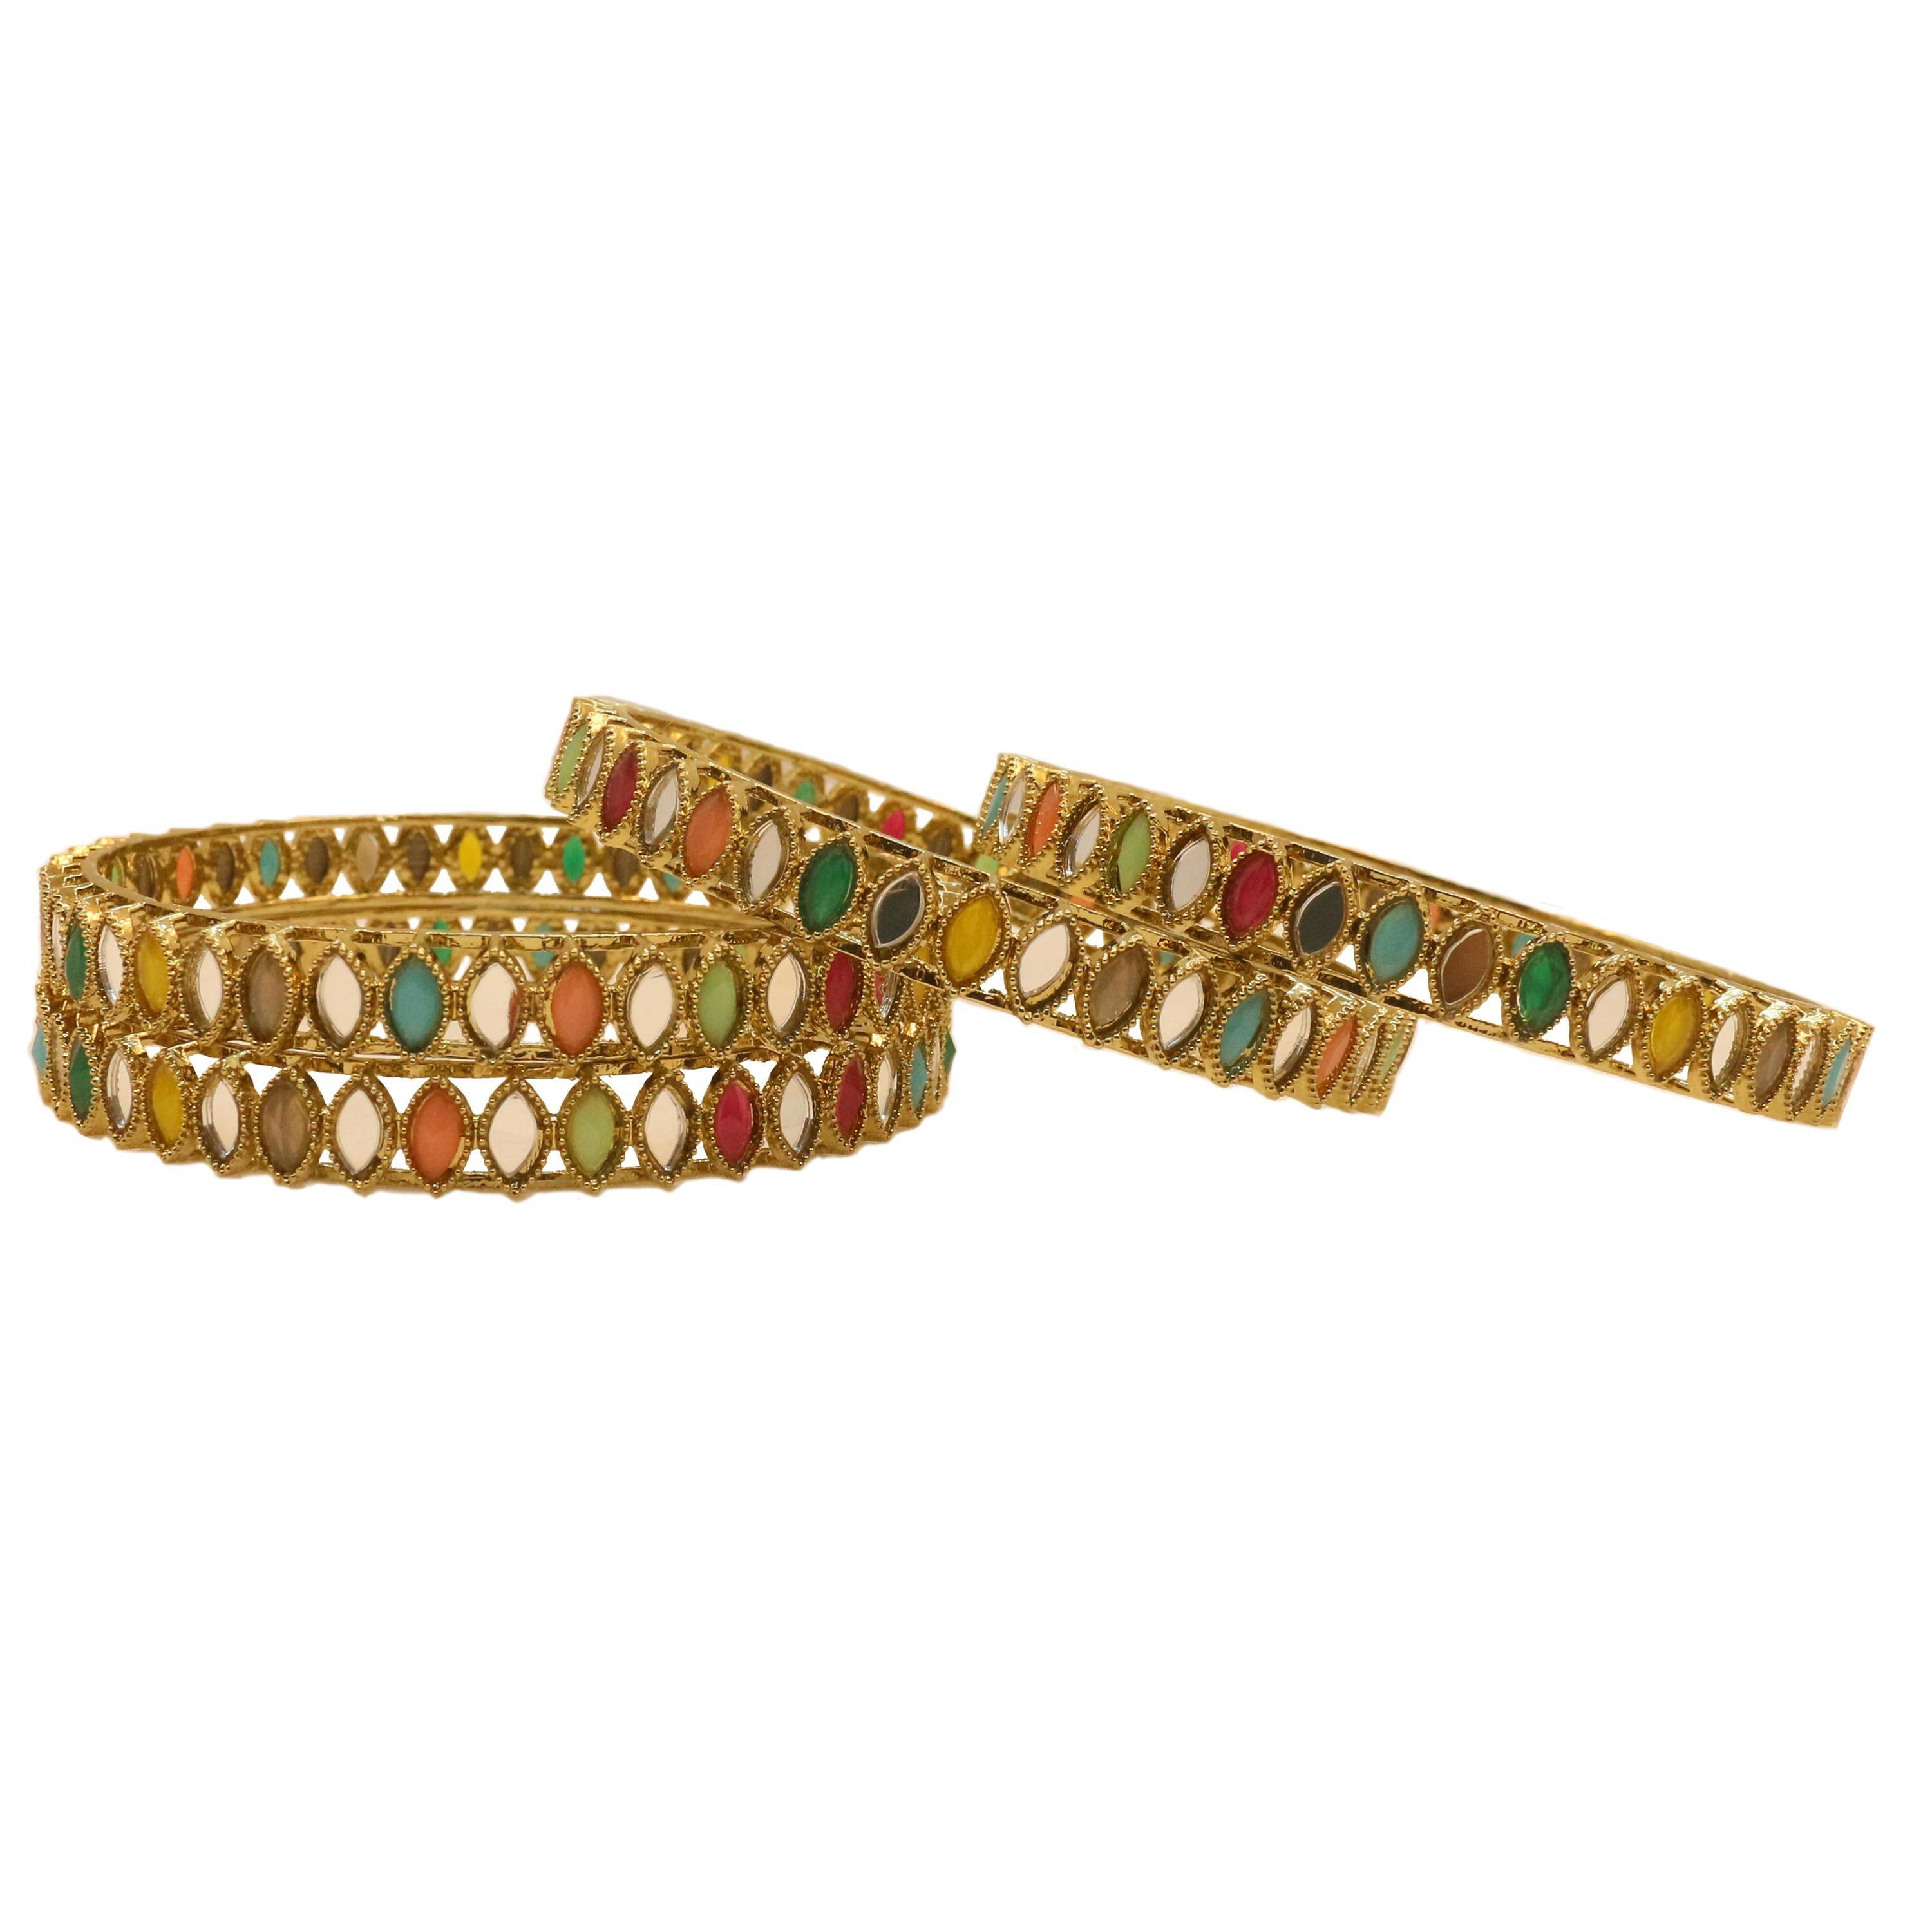
OMORFO Gold Plated Bangles Four Piece Traditional Rajwadi Jewellery Inspired Ethnic Filigree Style Bangles/Kada/Festive Bangles for Women and Girls
Type: Bangles
Brand: OMORFO
Price: Rs. 5999
 We Have Designed And Crafted Them At Our Own Manufacturing Facility To Develop A Product Of This Superior Quality To Give Perfection Of Original Gold Designing,Each And Every Piece Is Produced Under Stric Quality Production,We Had Coated Them With One Gram Gold Polish To Give A Real Look Finish ,We Have Protected Its Shine Through .3Mm Lacker Coating Thats Give It Longer Life,So Wear This Masterpiece Of Latest Fashion And Designing Without Worrying About Anything.
Features: Stylish Latest Design Fancy Party Wear Traditional Bangles Set,Gift For Women - Ideal Valentine, Birthday, Anniversary Gift For Someone You Love,Quality Gold Plated Jewellery. Gives Original Gold Jewellery Look.,Well Suitable With All The Kind Of Outfits For Those Feminine Stylish Looks.,Made Of Premium Quality Materials.
Included: 1 Bangle Set